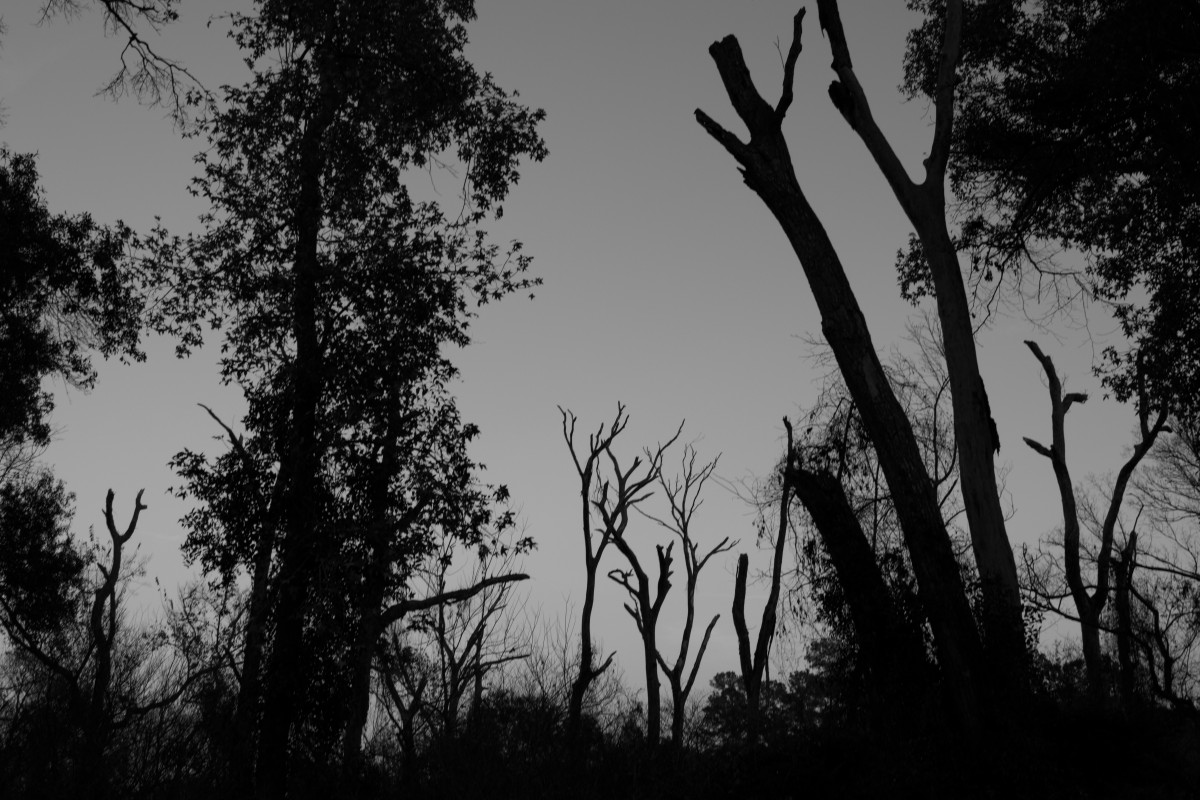
Tags: nature, forest, grass, branch, silhouette, black and white, sky, mist, sunlight, morning, leaf, darkness, habitat, monochrome photography, atmospheric phenomenon